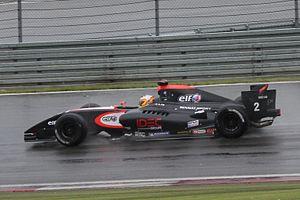
Arthur Pic, né le 5 octobre 1991 à Montélimar, est un pilote automobile français.